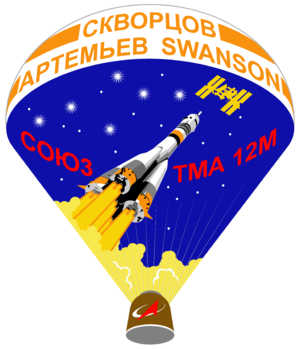
Soyouz TMA-12M est une mission spatiale lancée le 25 mars 2014 à 21:17 GMT depuis le Cosmodrome de Baikonour. Elle a transporté trois membres de l'Expédition 39 vers la station spatiale internationale. Il s'agit du 122ᵉ vol d'un vaisseau Soyouz depuis le premier en 1967.
Soyouz TMA-13M est une mission spatiale dont le lancement a été effectué le mercredi 28 mai 2014 depuis le cosmodrome de Baïkonour. Elle a transporté trois membres de l'Expédition 40 vers la station spatiale internationale.
Alexandre Alexandrovitch Skvortsov est un cosmonaute russe né le 6 mai 1966 à Chtchiolkovo, dans la RSFS de Russie.